Hell in Christianity

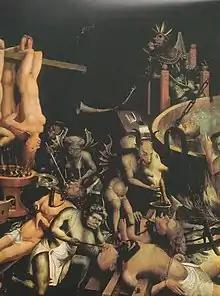
A detail from Hieronymus Bosch's depiction of Hell (16th century)

In some versions of Christian theology, Hell is the place or state into which, by God's definitive judgment, unrepentant sinners pass in the general judgment, or, as some Christians believe, immediately after death as a result of a person's choice to live a life intentionally separate from God (particular judgment). Its character is inferred from teaching in the biblical texts, some of which, interpreted literally, have given rise to the popular idea of Hell. Some theologians see Hell as the consequence of rejecting union with God.